Kamigamo Shrine

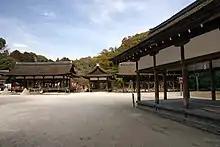
A serene expanse at the shrine

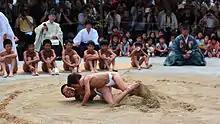
Karasu-zumo - lit. "crow sumo", a part of the festivities held each year at the shrine during Choyo."

The shrine became the object of Imperial patronage during the early Heian period.